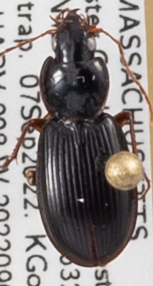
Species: Synuchus impunctatus
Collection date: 2022-09-07
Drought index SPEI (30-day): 0.03
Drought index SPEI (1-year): -0.71
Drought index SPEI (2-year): -0.24